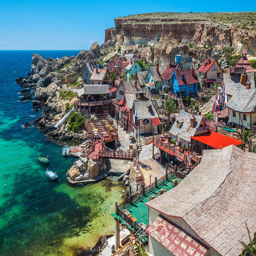
tourist attraction was originally created as a film set for the film before being repurposed into a theme park .